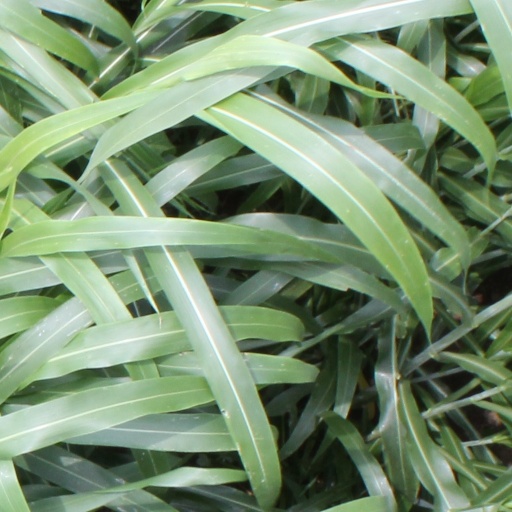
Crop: sorghum